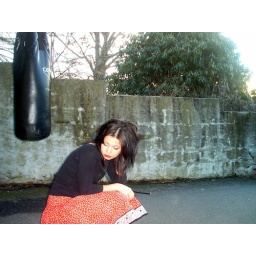
girl in the red skirt